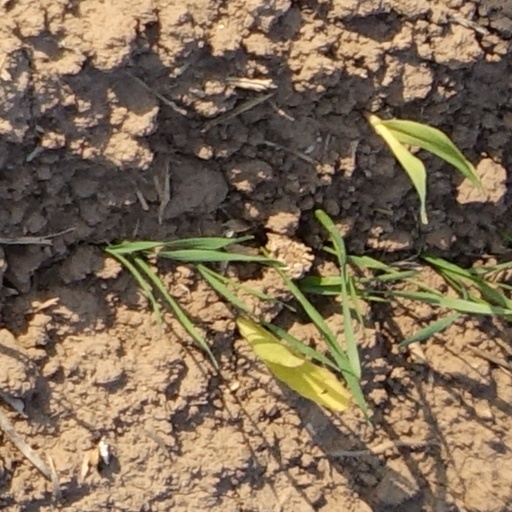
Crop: wheat